Killing of Dilawar

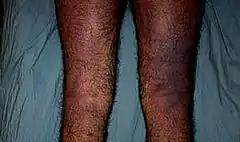
Forensic photo of Dilawar's pulpified legs

In March 2006, the CBS News program, "60 Minutes" investigated the deaths of two Afghan prisoners, including Dilawar, revealing that authorization for the abuse came from the "very top of the United States government". "60 Minutes" correspondent Scott Pelley interviewed retired Army Colonel Lawrence Wilkerson, who was appointed chief of staff by Secretary of State Colin Powell in 2002, during George W. Bush's first administration. Willie V. Brand, one of the soldiers convicted of assault and maiming in the deaths of the two prisoners, and Brand's commanding officer, Capt. Christopher Beiring, were also featured in the program. Wilkerson told "60 Minutes" that he could "smell" a cover-up and was asked by Powell to investigate how American soldiers had come to use torture and stated; "I was developing the picture as to how this all got started in the first place, and that alarmed me as much as the abuse itself because it looked like authorization for the abuse went to the very top of the United States government". Brand and Beiring confirmed that several of their leaders had witnessed and knew about the abuse and torture of the prisoners.